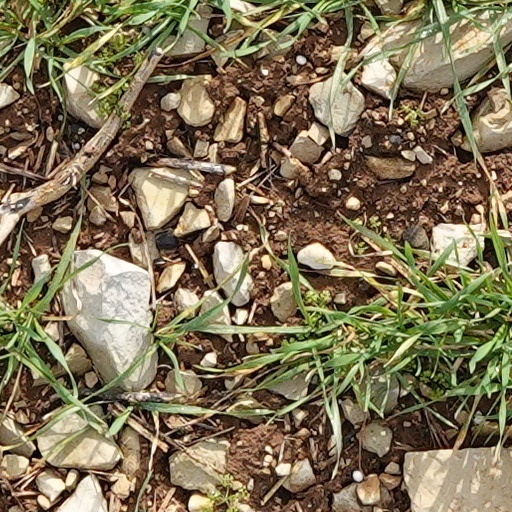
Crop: wheat